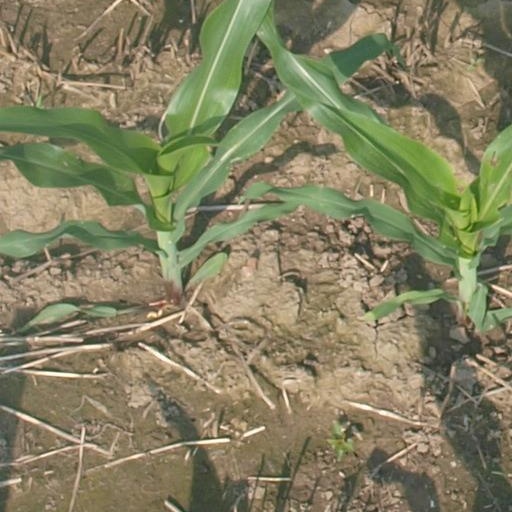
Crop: maize; corn